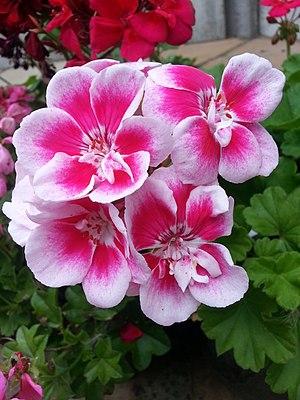
Le 1-méthylcyclopropène est un régulateur végétal de synthèse qui agit comme inhibiteur de l'action de l'éthylène.